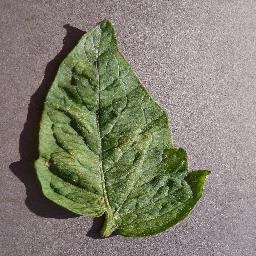
Label: Tomato___Spider_mites Two-spotted_spider_mite